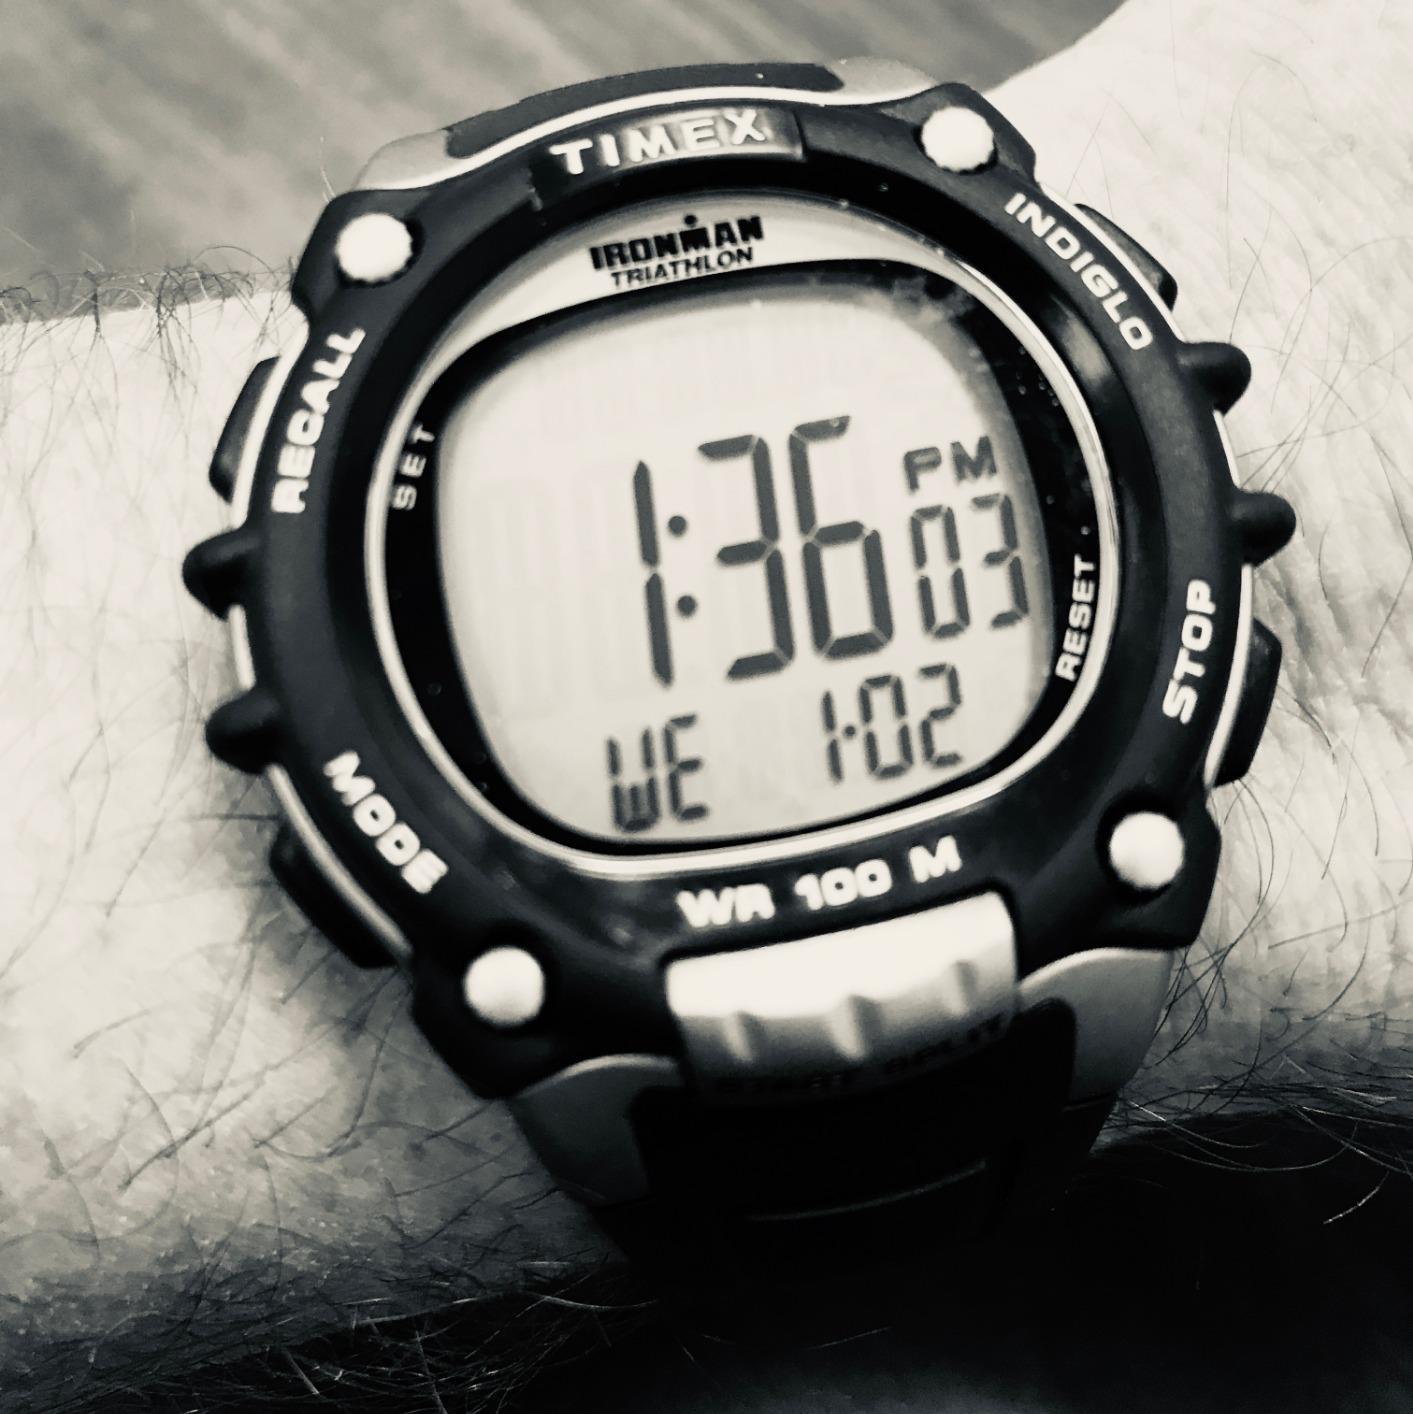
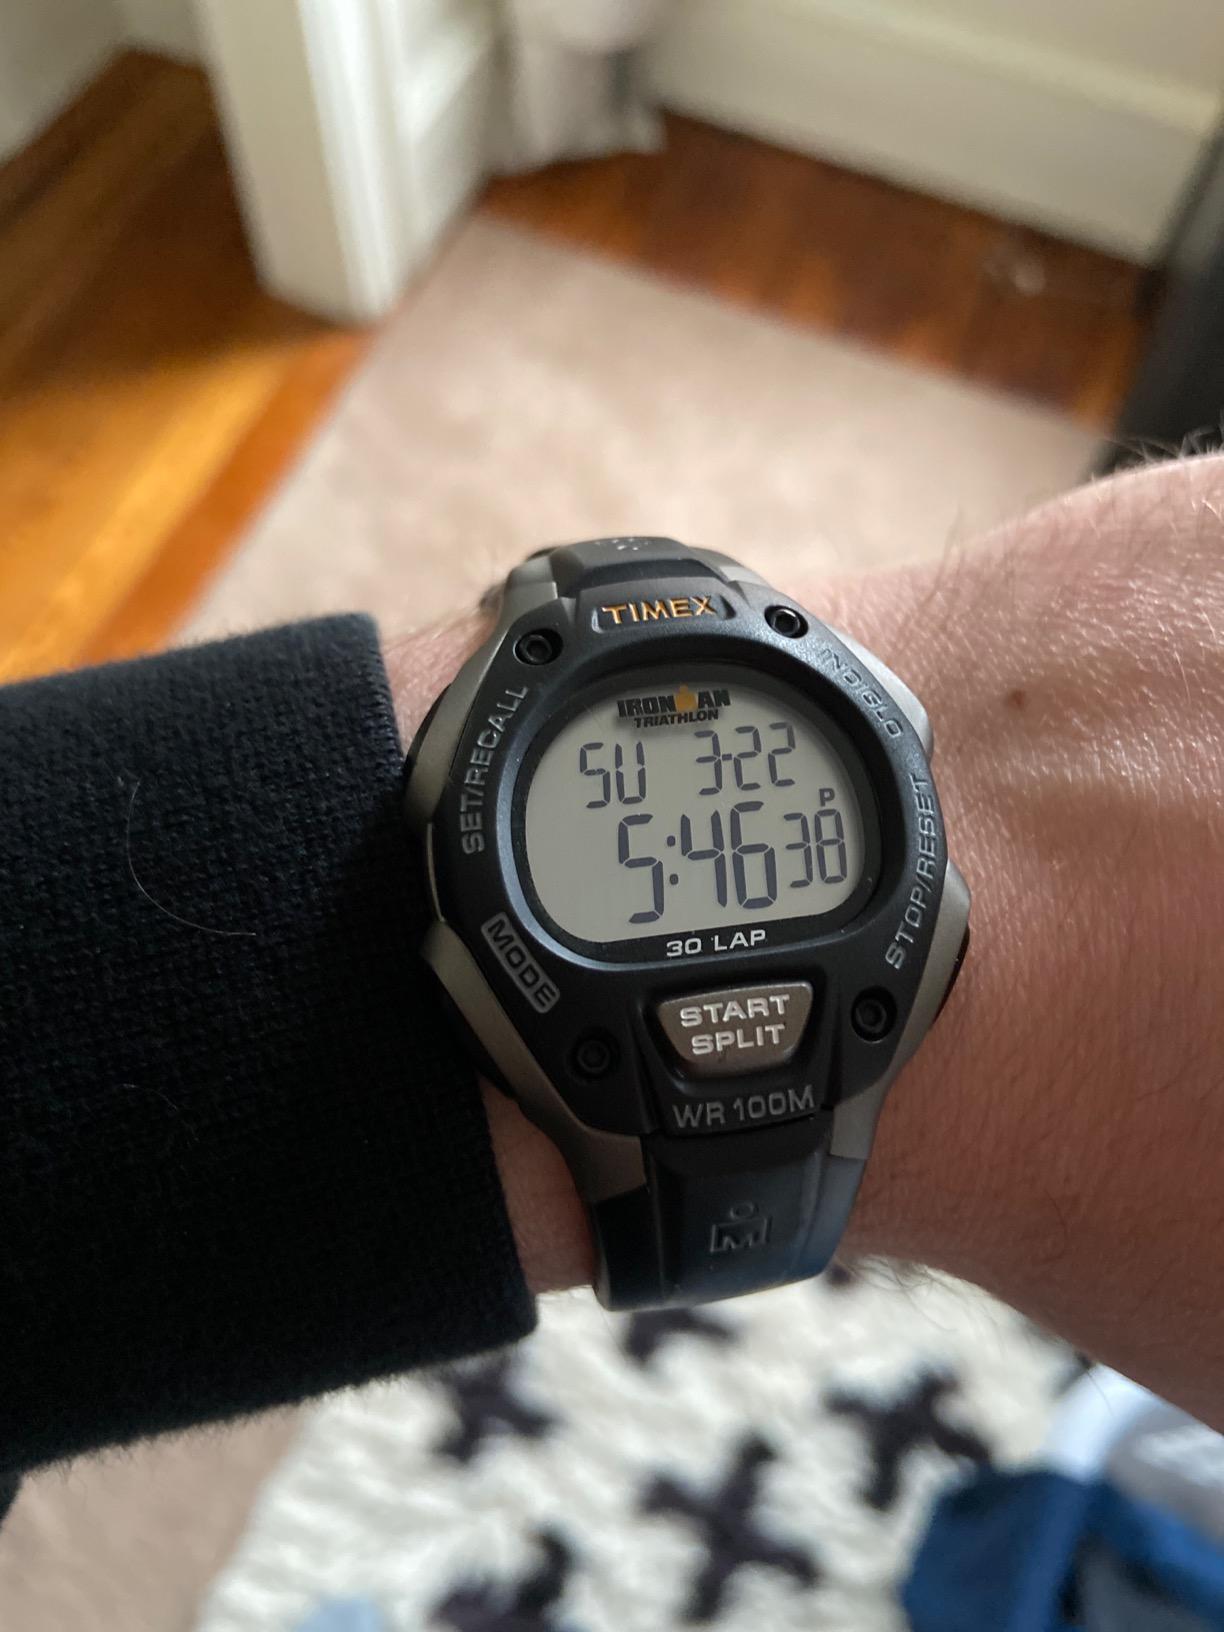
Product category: accessories_watch
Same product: no